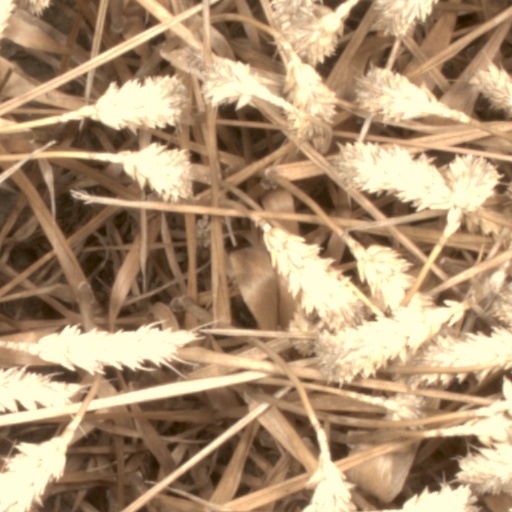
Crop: wheat